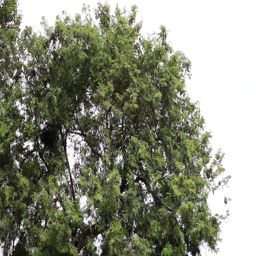
tropical cyclone winds blowing this tree with flowers on a white cloudy sky background